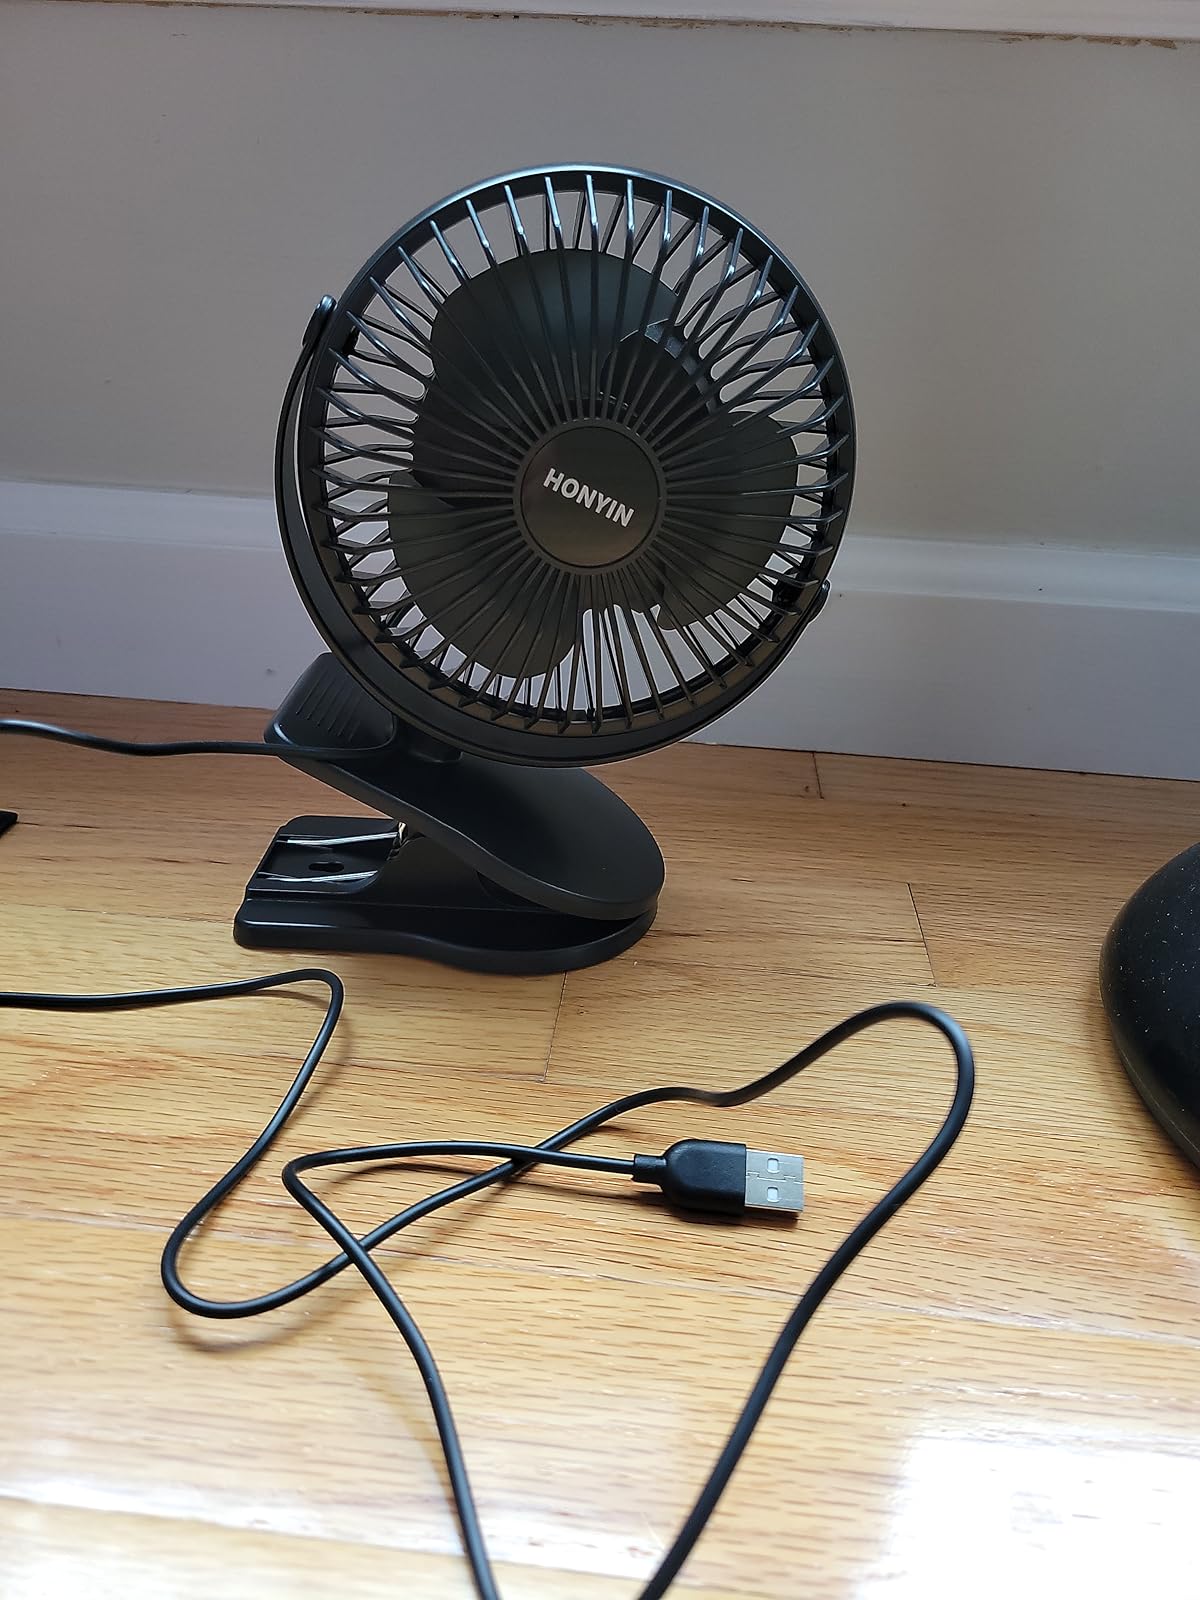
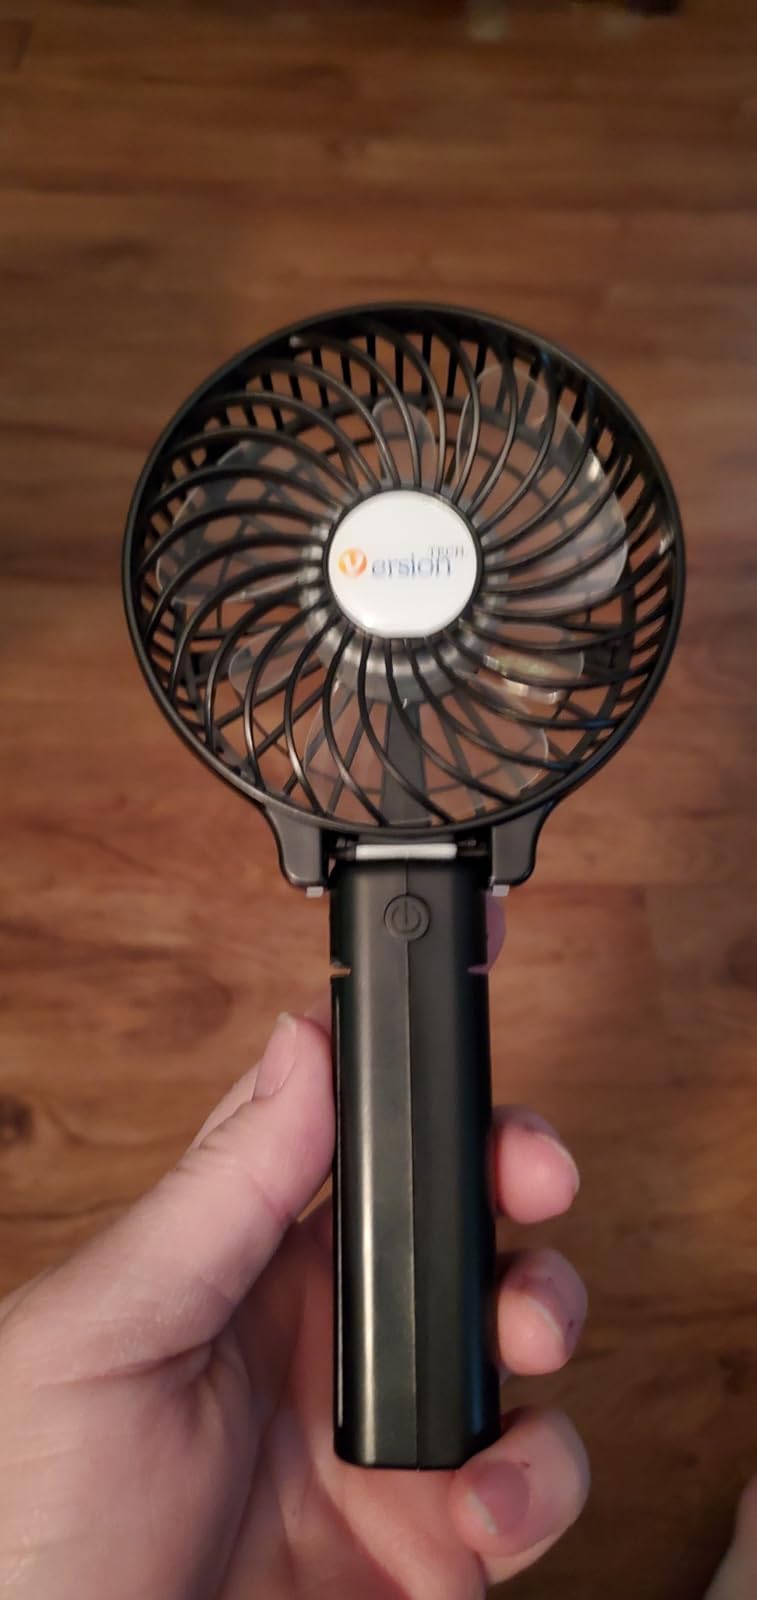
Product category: fan
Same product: no